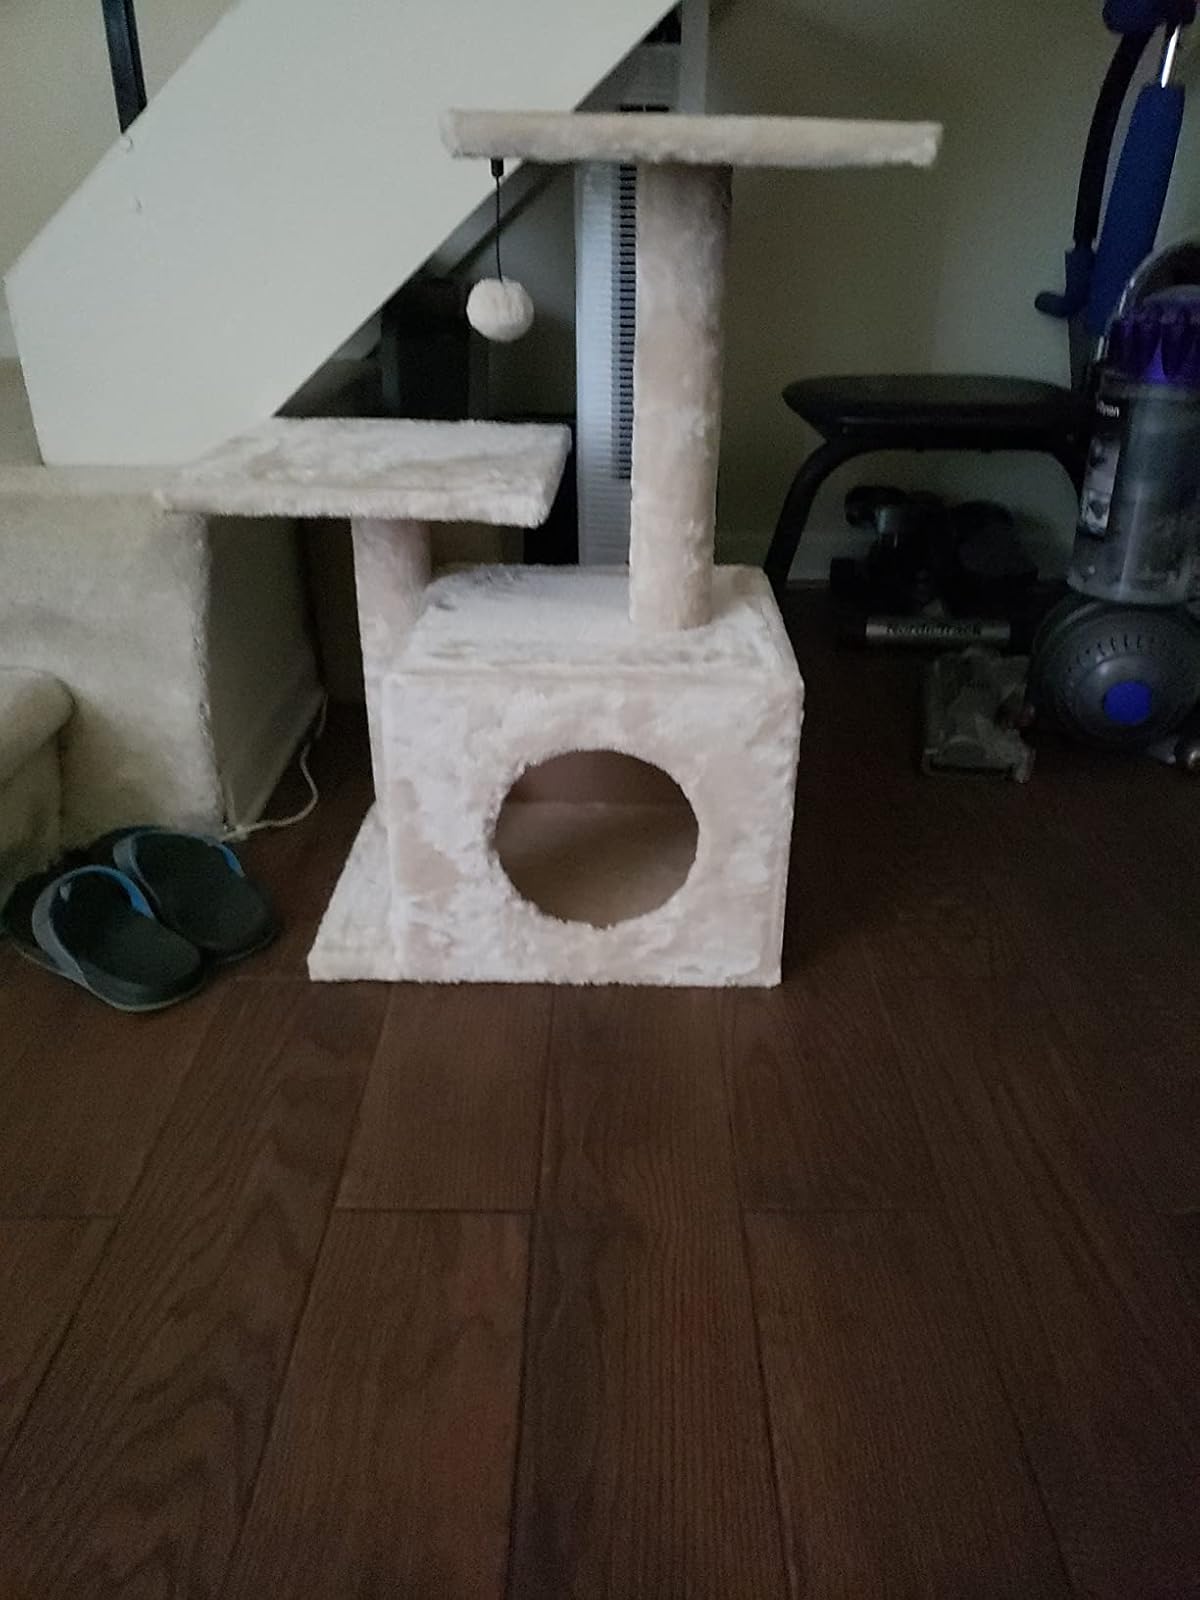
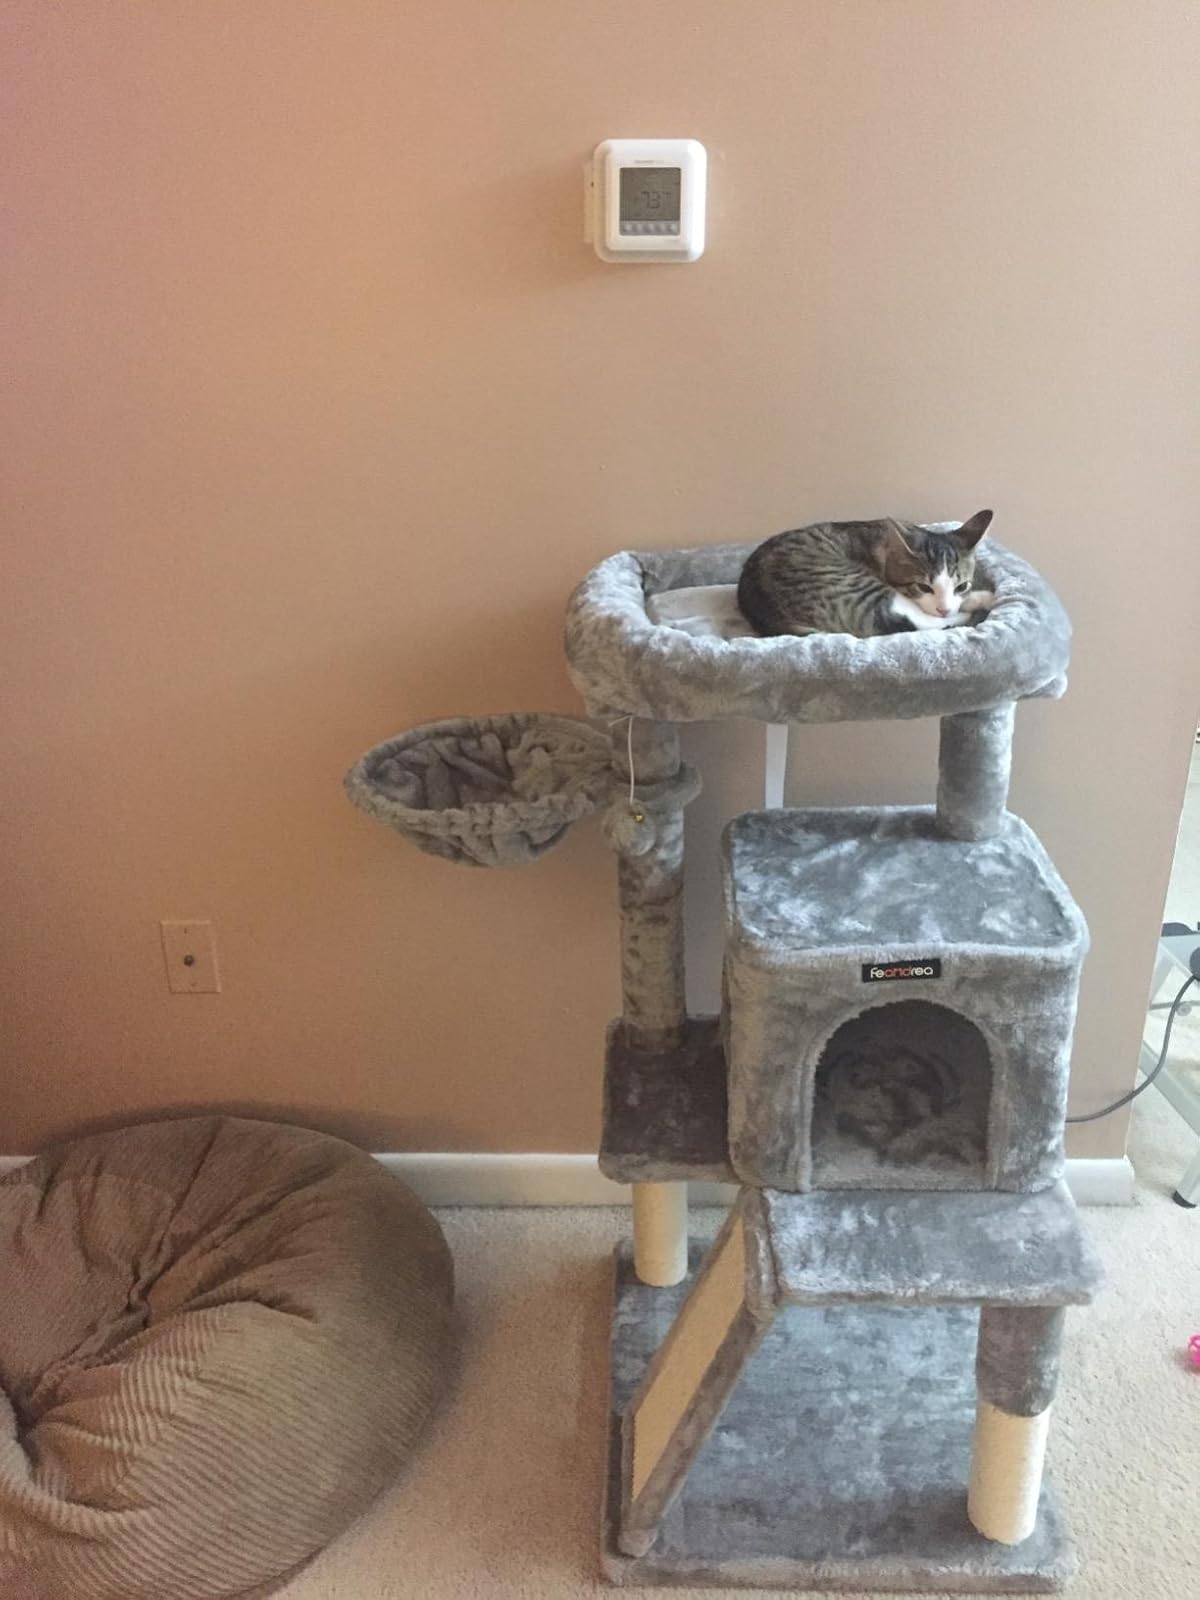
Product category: items_cat tree
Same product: no